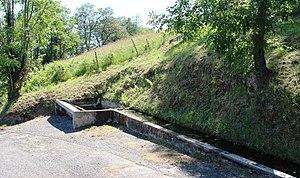
Lavoir de Castillon (Hautes-Pyrénées)
Castillon est une commune française située dans le département des Hautes-Pyrénées, en région Occitanie.
La liste des lavoirs des Hautes-Pyrénées présente les lavoirs situées dans le département français des Hautes-Pyrénées.